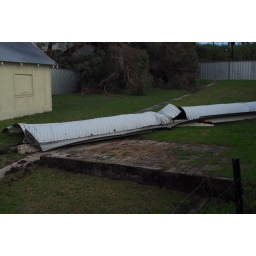
Verandah roof flew over the roof of the house and landed in the back yard next door